Confederate Monument (Cadiz, Kentucky)

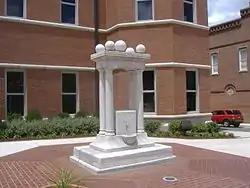

The Confederate Monument, in Cadiz, Kentucky, was placed on the National Register of Historic Places in 1997. A marble memorial to the Confederate veterans of Trigg County, it was erected in 1913 by the United Daughters of the Confederacy.